Lithuanian language

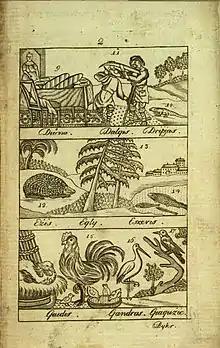
Page from the Lithuanian primer "Naujas moksłas skaytima diel maźū waykū Źemaycziu yr Lietuwos" illustrating the letters D, E and G

In the second half of the 19th century, when the Lithuanian National Revival intensified, and the preparations to publish a Lithuanian periodical press were taking place, the mostly south-western Aukštaitian revival writers did not use the 19th-century Lithuanian of Lithuania Minor as it was largely Germanized. Instead, they used a more pure Lithuanian language which has been described by August Schleicher and Friedrich Kurschat and this way the written language of Lithuania Minor was transferred to resurgent Lithuania. The most famous standardizer of the Lithuanian, Jonas Jablonskis, established the south-western Aukštaitian dialect, including the Eastern dialect of Lithuania Minor, as the basis of standardized Lithuanian in the 20th century, which led to him being nicknamed the father of standardized Lithuanian.